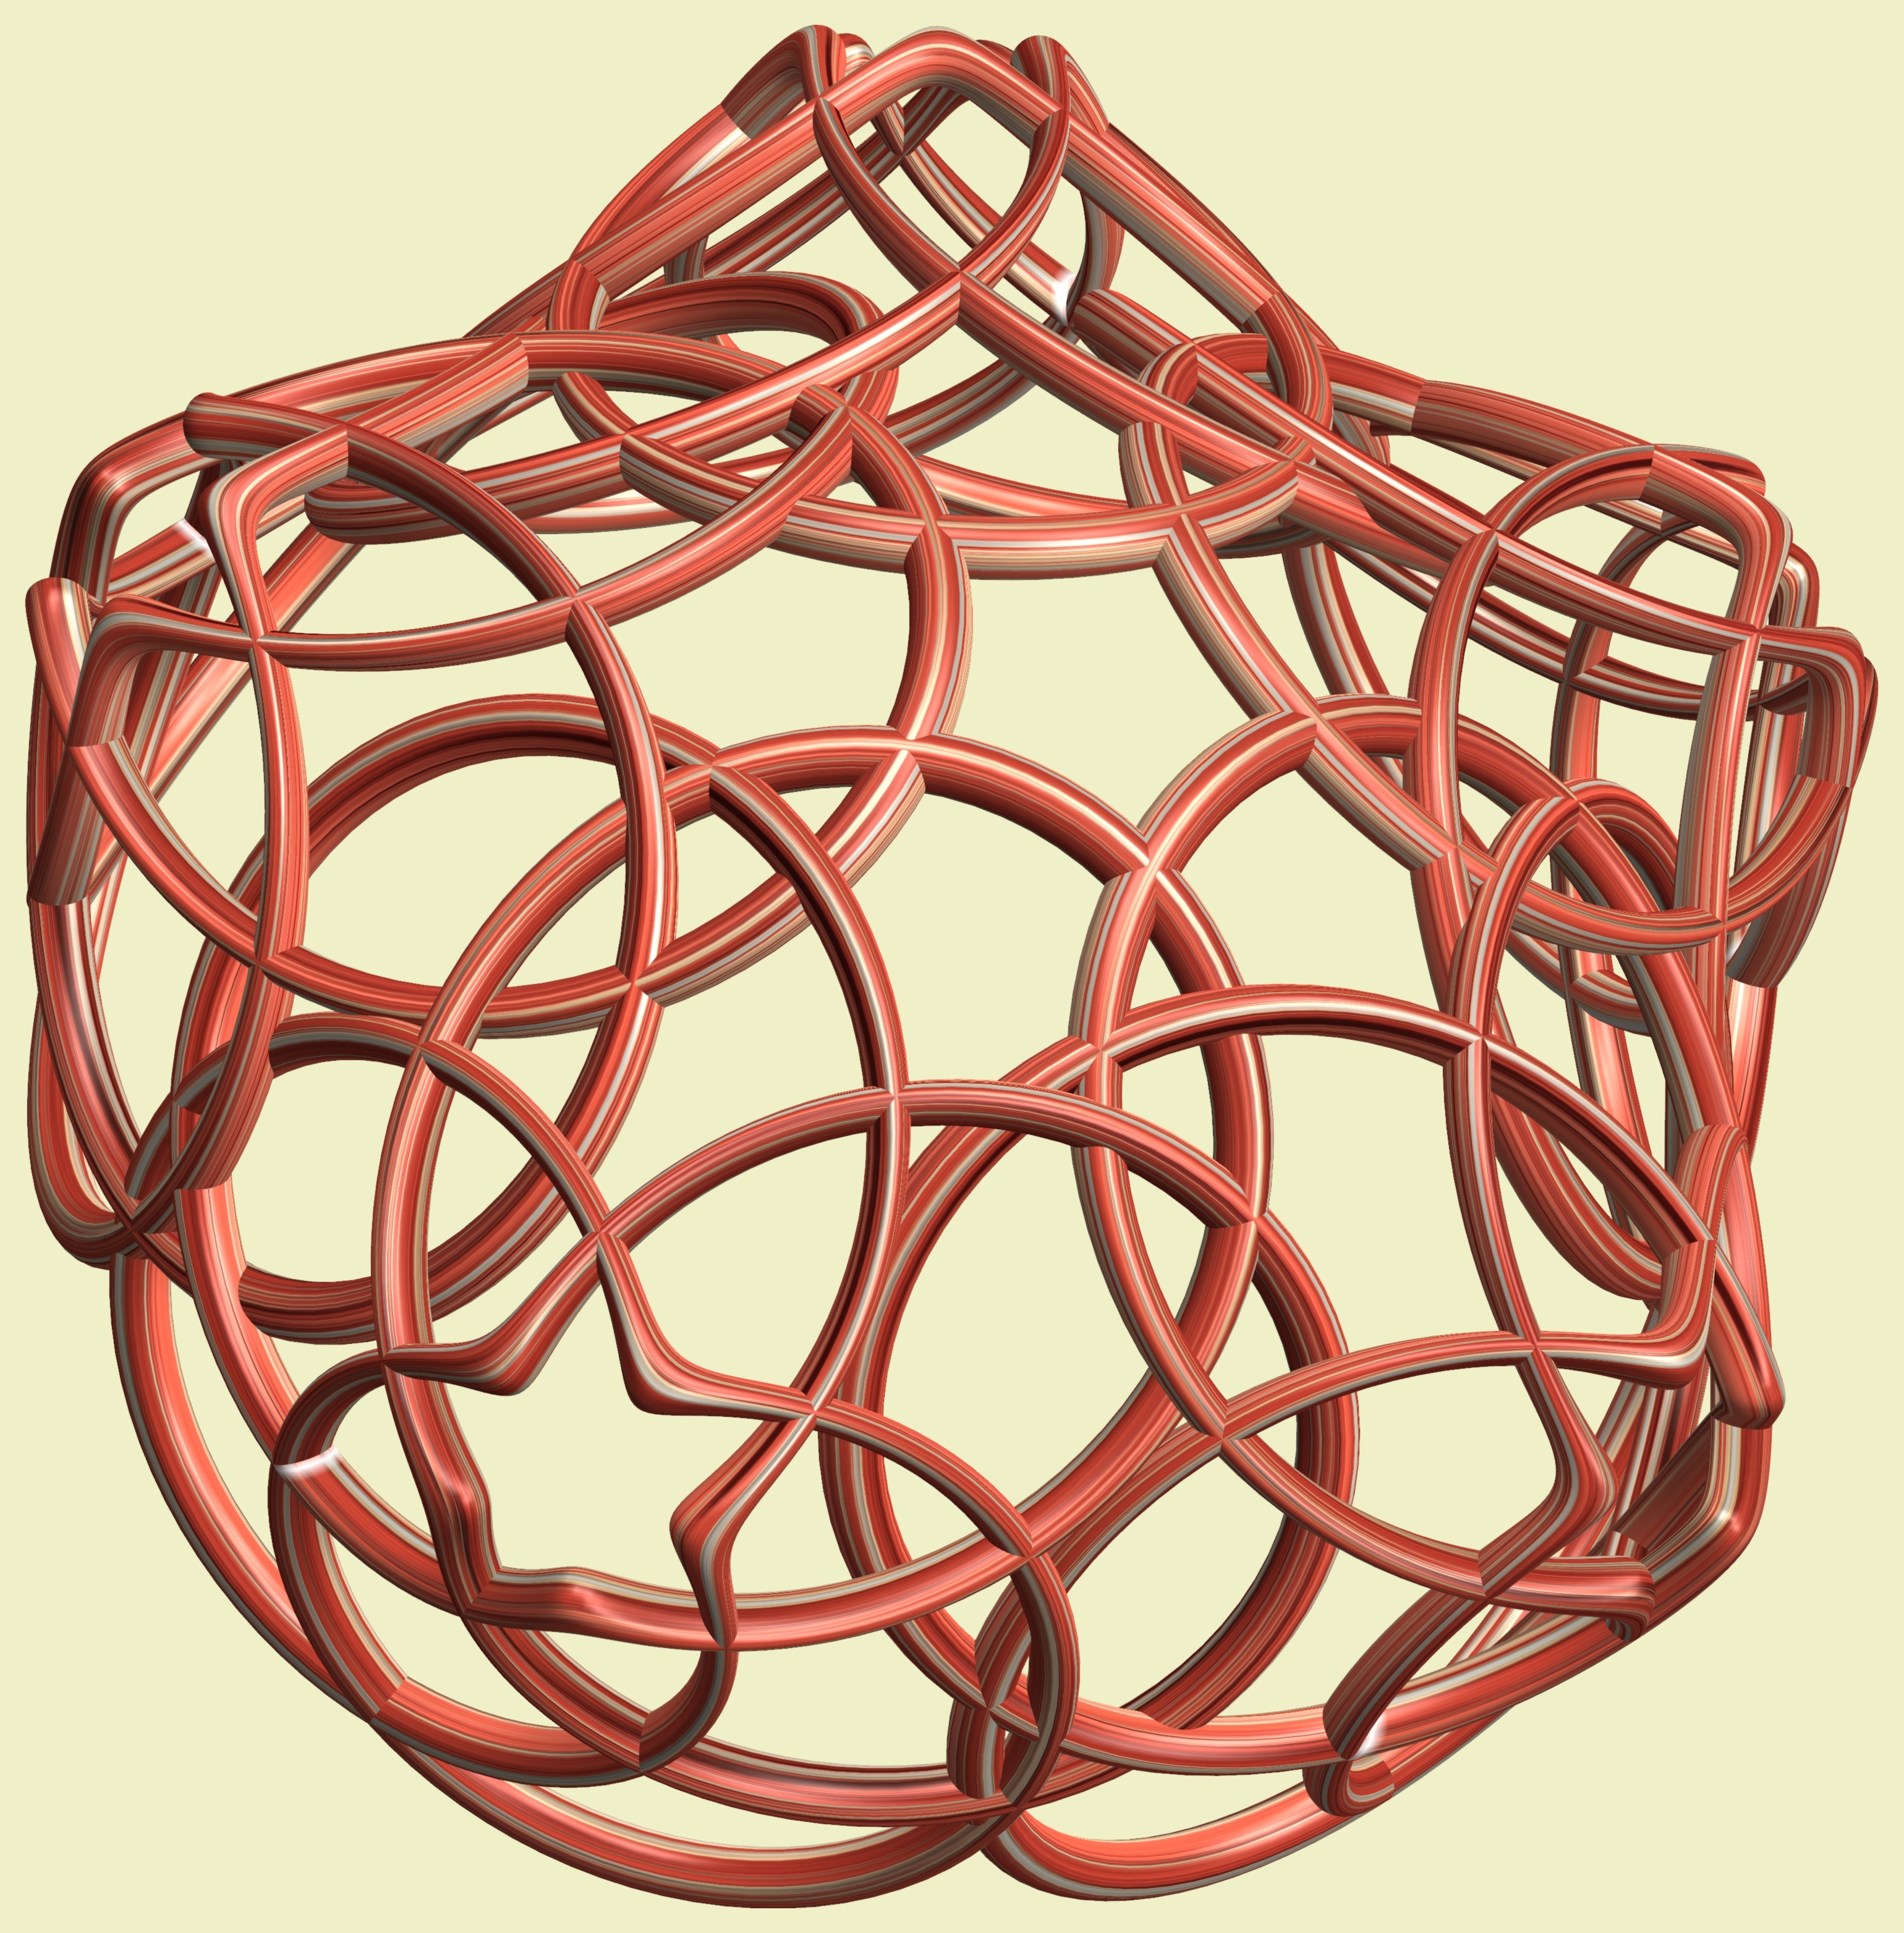
structure, texture, pattern, geometry, circle, sculpture, design, symmetry, mesh, 3d, graphic, shape, torus, mathematica, cg, parametricplot3d, code, program, algorithm, mapping, geometricsculpture, lissajous, storage basket